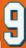
Number: 9